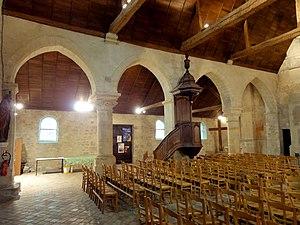
Nef, grandes arcades du nord.
L’église Saint-Sulpice est une église catholique paroissiale située à Bruyères-sur-Oise, dans le Val-d'Oise. La fondation de la paroisse remonte à 755. Son histoire reste mal connue. Les trois absides en hémicycle du chevet roman de la fin du XIᵉ ou du premier quart du XIIᵉ siècle ont été mises en évidence par des fouilles archéologiques vers 1970. La partie la plus ancienne de l'église actuelle est le clocher, dont la base est contemporaine des vestiges archéologiques, à l'exception de la fenêtre. Le premier étage de baies présente des chapiteaux de belle facture. Le second étage de baies est original par sa disposition, mais a été entièrement reconstitué après sa destruction pendant la Seconde Guerre mondiale, en 1940. Le chœur et son collatéral sud sont un peu plus récents que les étages du clocher, et datent pour l'essentiel du milieu du XIIᵉ siècle, y compris les quatre voûtes d'ogives archaïques. Les fenêtres gothiques rayonnantes de la seconde moitié du XIIIᵉ siècle qui éclairent le chevet, et le caractère plus résolument gothique de la chapelle latérale nord ajoutée à la même époque, font un peu oublier l'ancienneté réelle du sanctuaire.